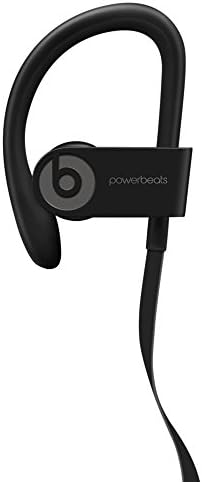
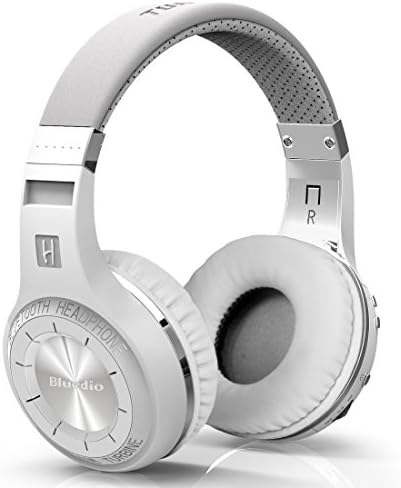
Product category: headphones
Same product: no